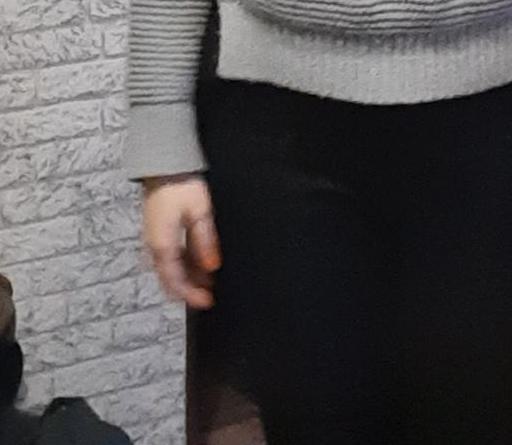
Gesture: no_gesture